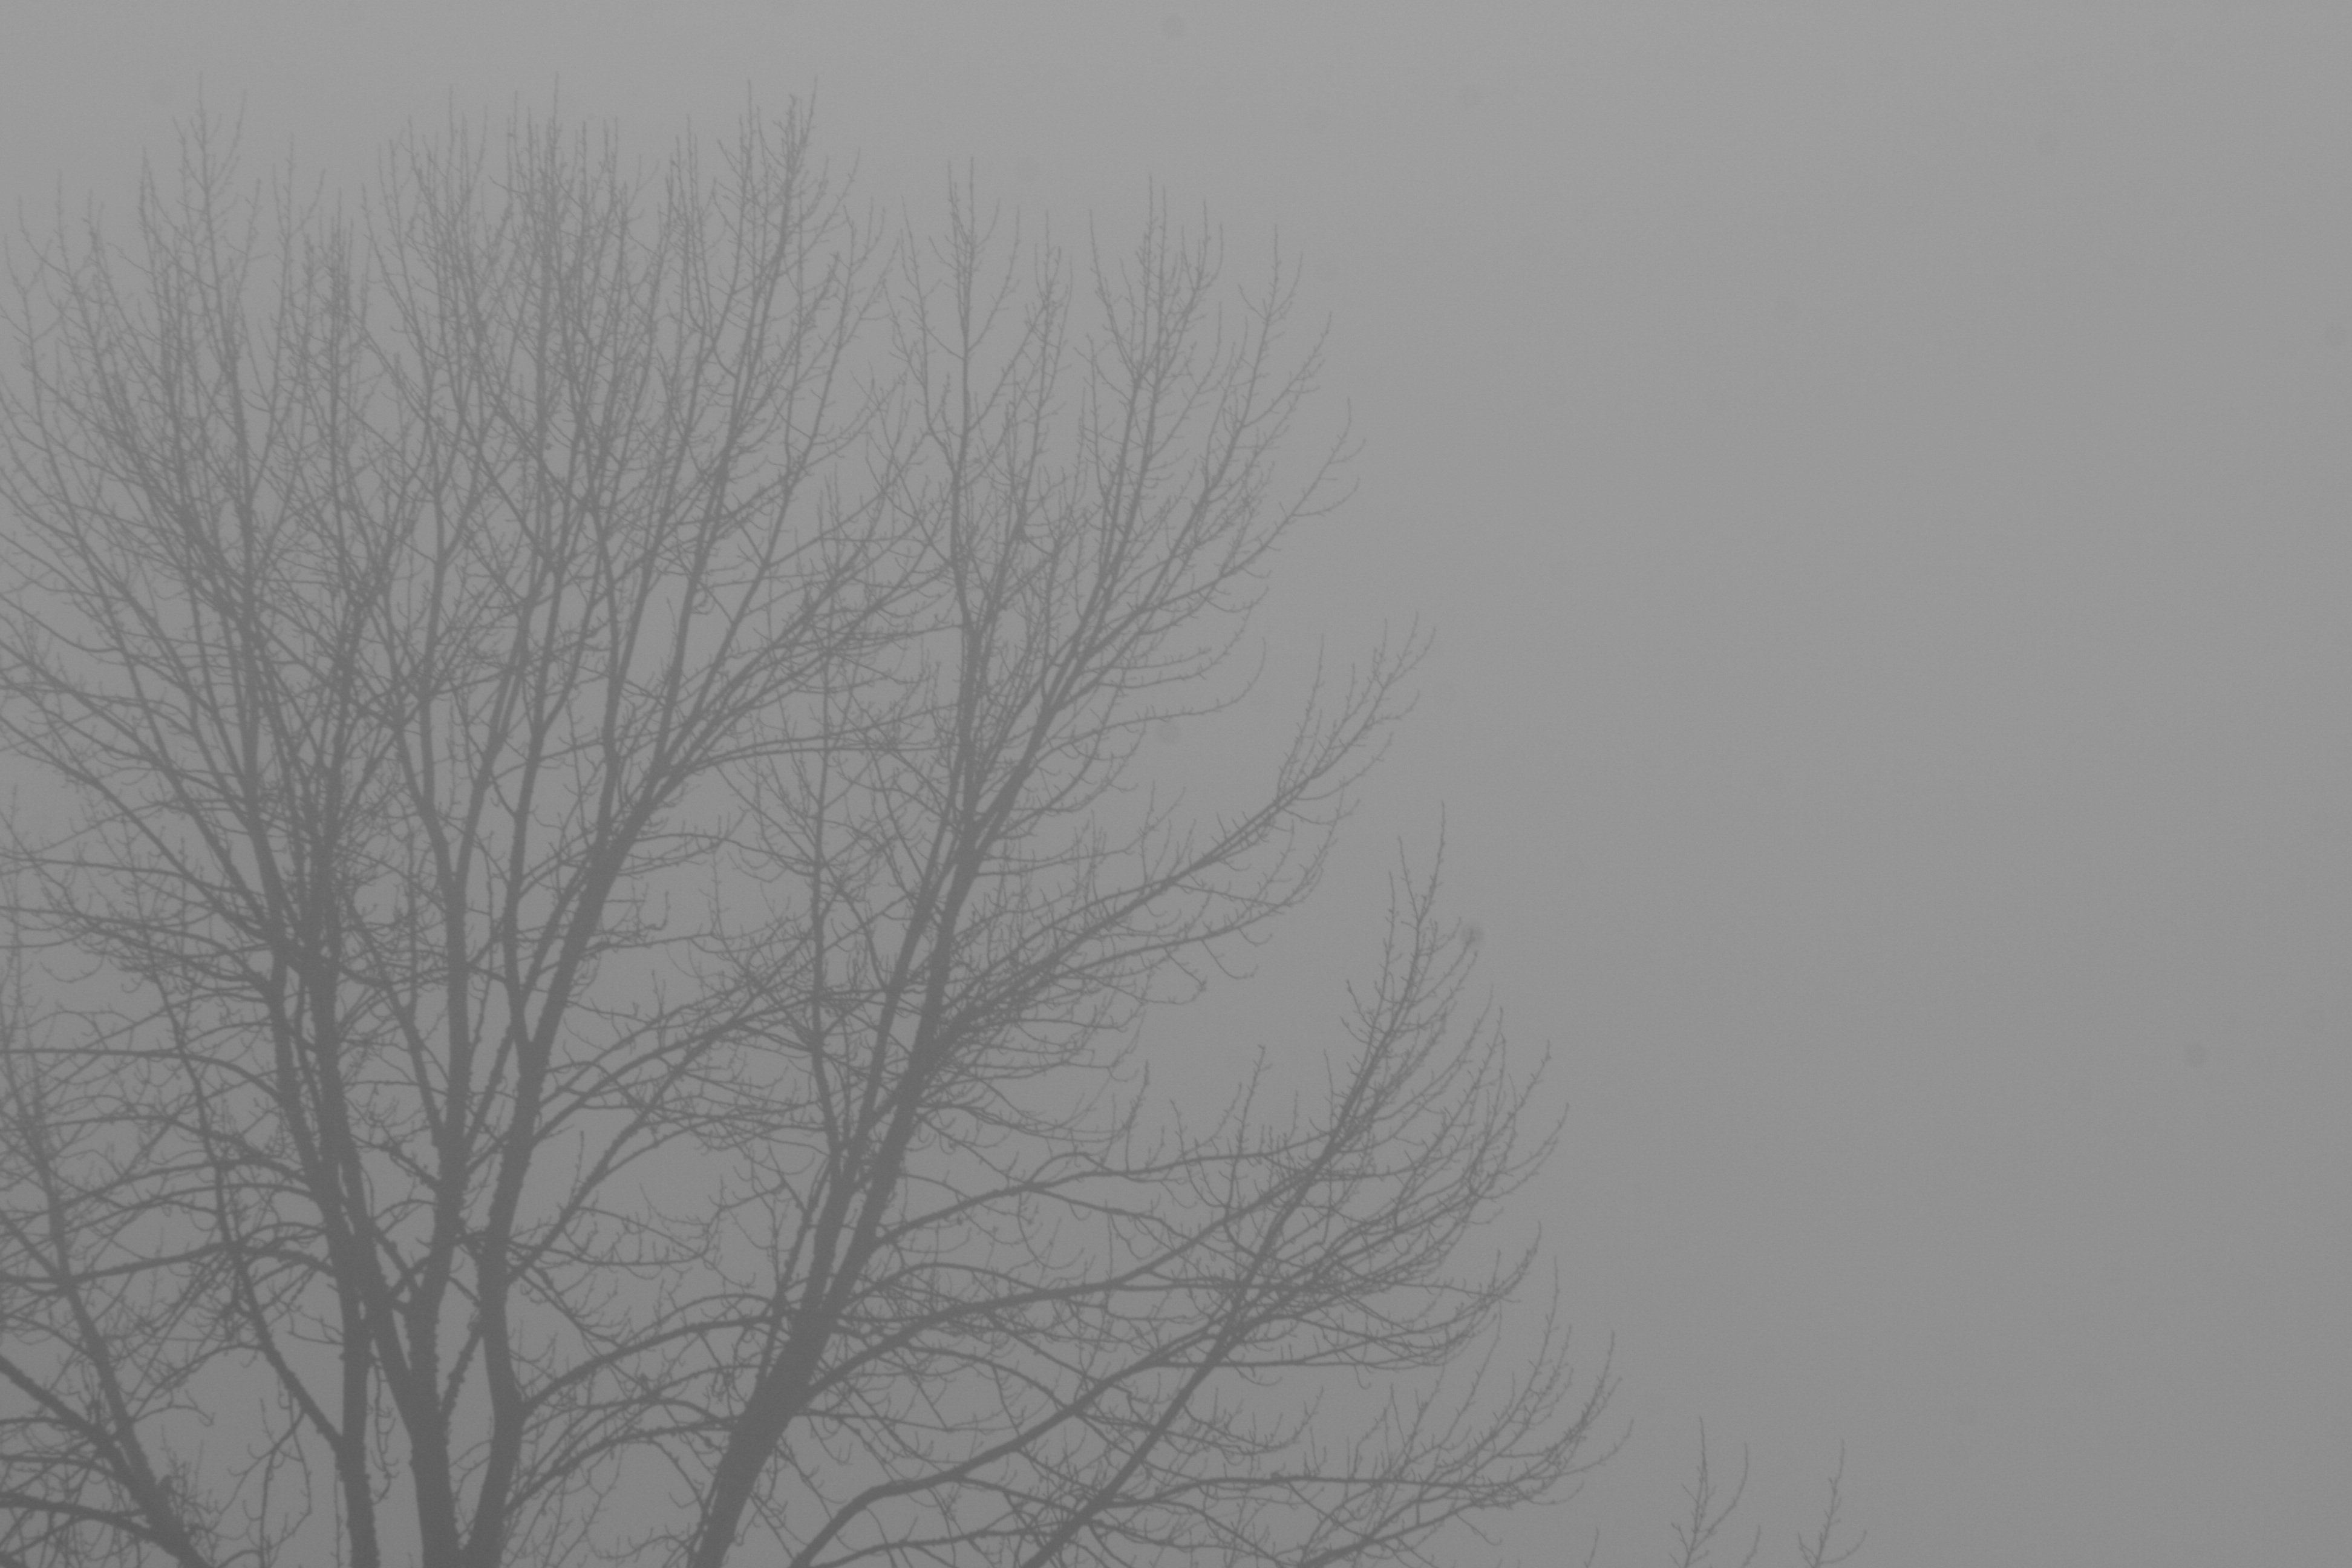
tree, branch, snow, winter, black and white, fog, mist, morning, atmosphere, foggy, line, weather, haze, monochrome, drawing, branches, monochrome photography, atmospheric phenomenon